Energy security

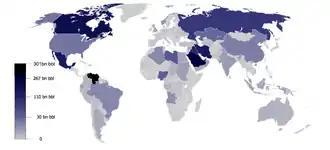
A map of world oil reserves according to OPEC, 2013

Petroleum, otherwise known as "crude oil", has become the resource most used by countries all around the world, including Russia, China and the United States of America. With all the oil wells located around the world, energy security has become a main issue to ensure the safety of the petroleum that is being harvested. In the middle east, oil fields have become main targets for sabotage due to how heavily countries rely on oil. Many countries hold strategic petroleum reserves as a buffer against the economic and political impacts of an energy crisis. For example, all 31 members of the International Energy Agency hold a minimum of 90 days of their oil imports. These countries also committed to passing legislation to develop an emergency response plan in the case of oil supply shocks and other short-term threats to energy security.